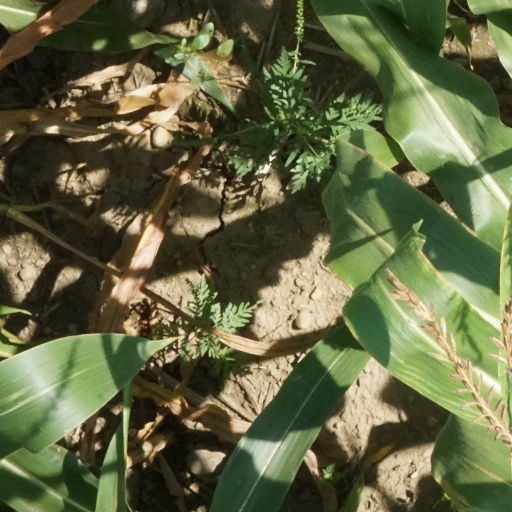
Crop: maize; corn